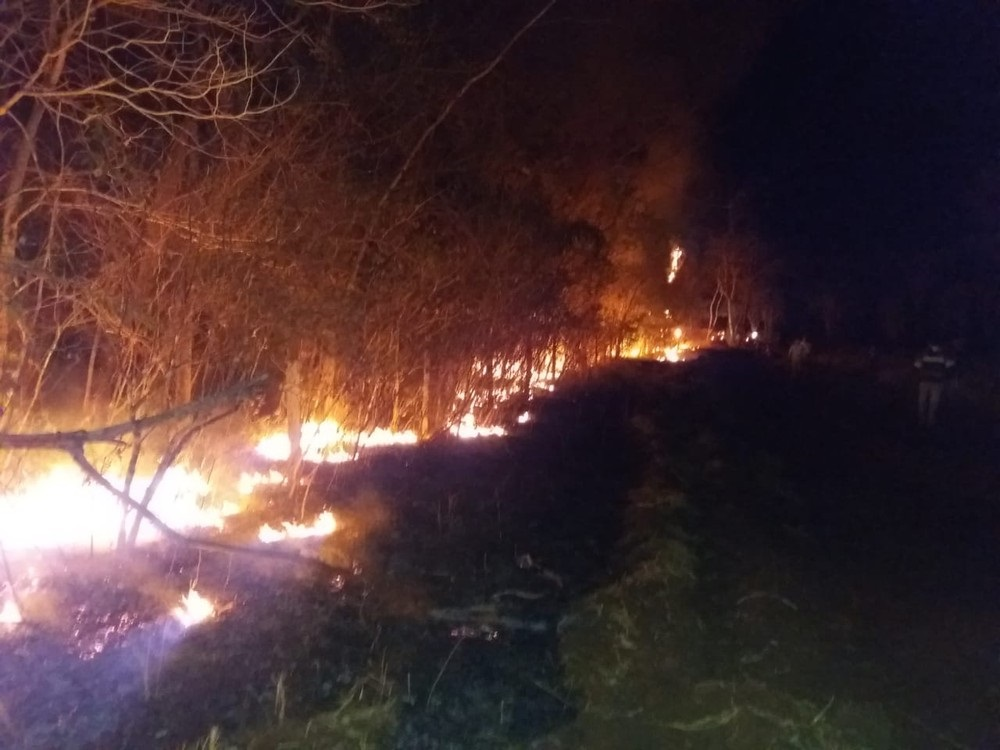
Fire: yes
Smoke: no